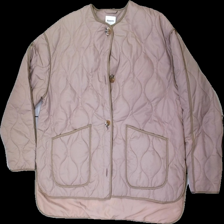
View: front
Type: Jacket
Category: Ladies
Brand: Kappahl
Colors: Pink, Beige
Material: 100% polyester
Pattern: Other
Cut: Oversize
Size: S
Season: Spring
Price range: 50-100
Recommended usage: Reuse
Description: Dusty pink jacket